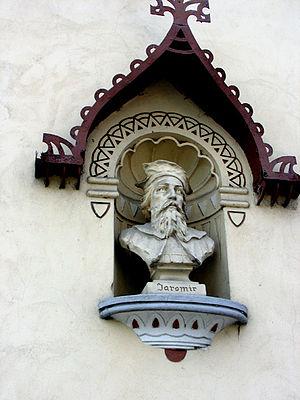
Cet article donne la liste des ducs et rois de Bohême ; le duché devient un royaume à titre viager en 1085 et en 1158 par décret du Saint-Empire. Le titre royal fut définitivement accordé à Ottokar Iᵉʳ en 1198.
Jaromir, duc de Bohême de 1004 à 1012 et de 1033 à 1034.